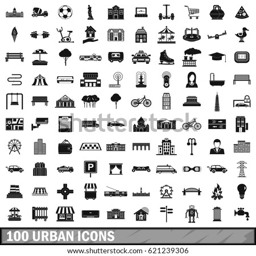
urban icons set in simple style for any design illustration